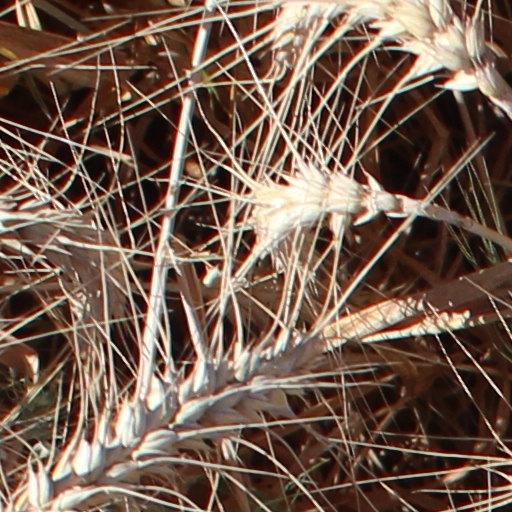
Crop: wheat